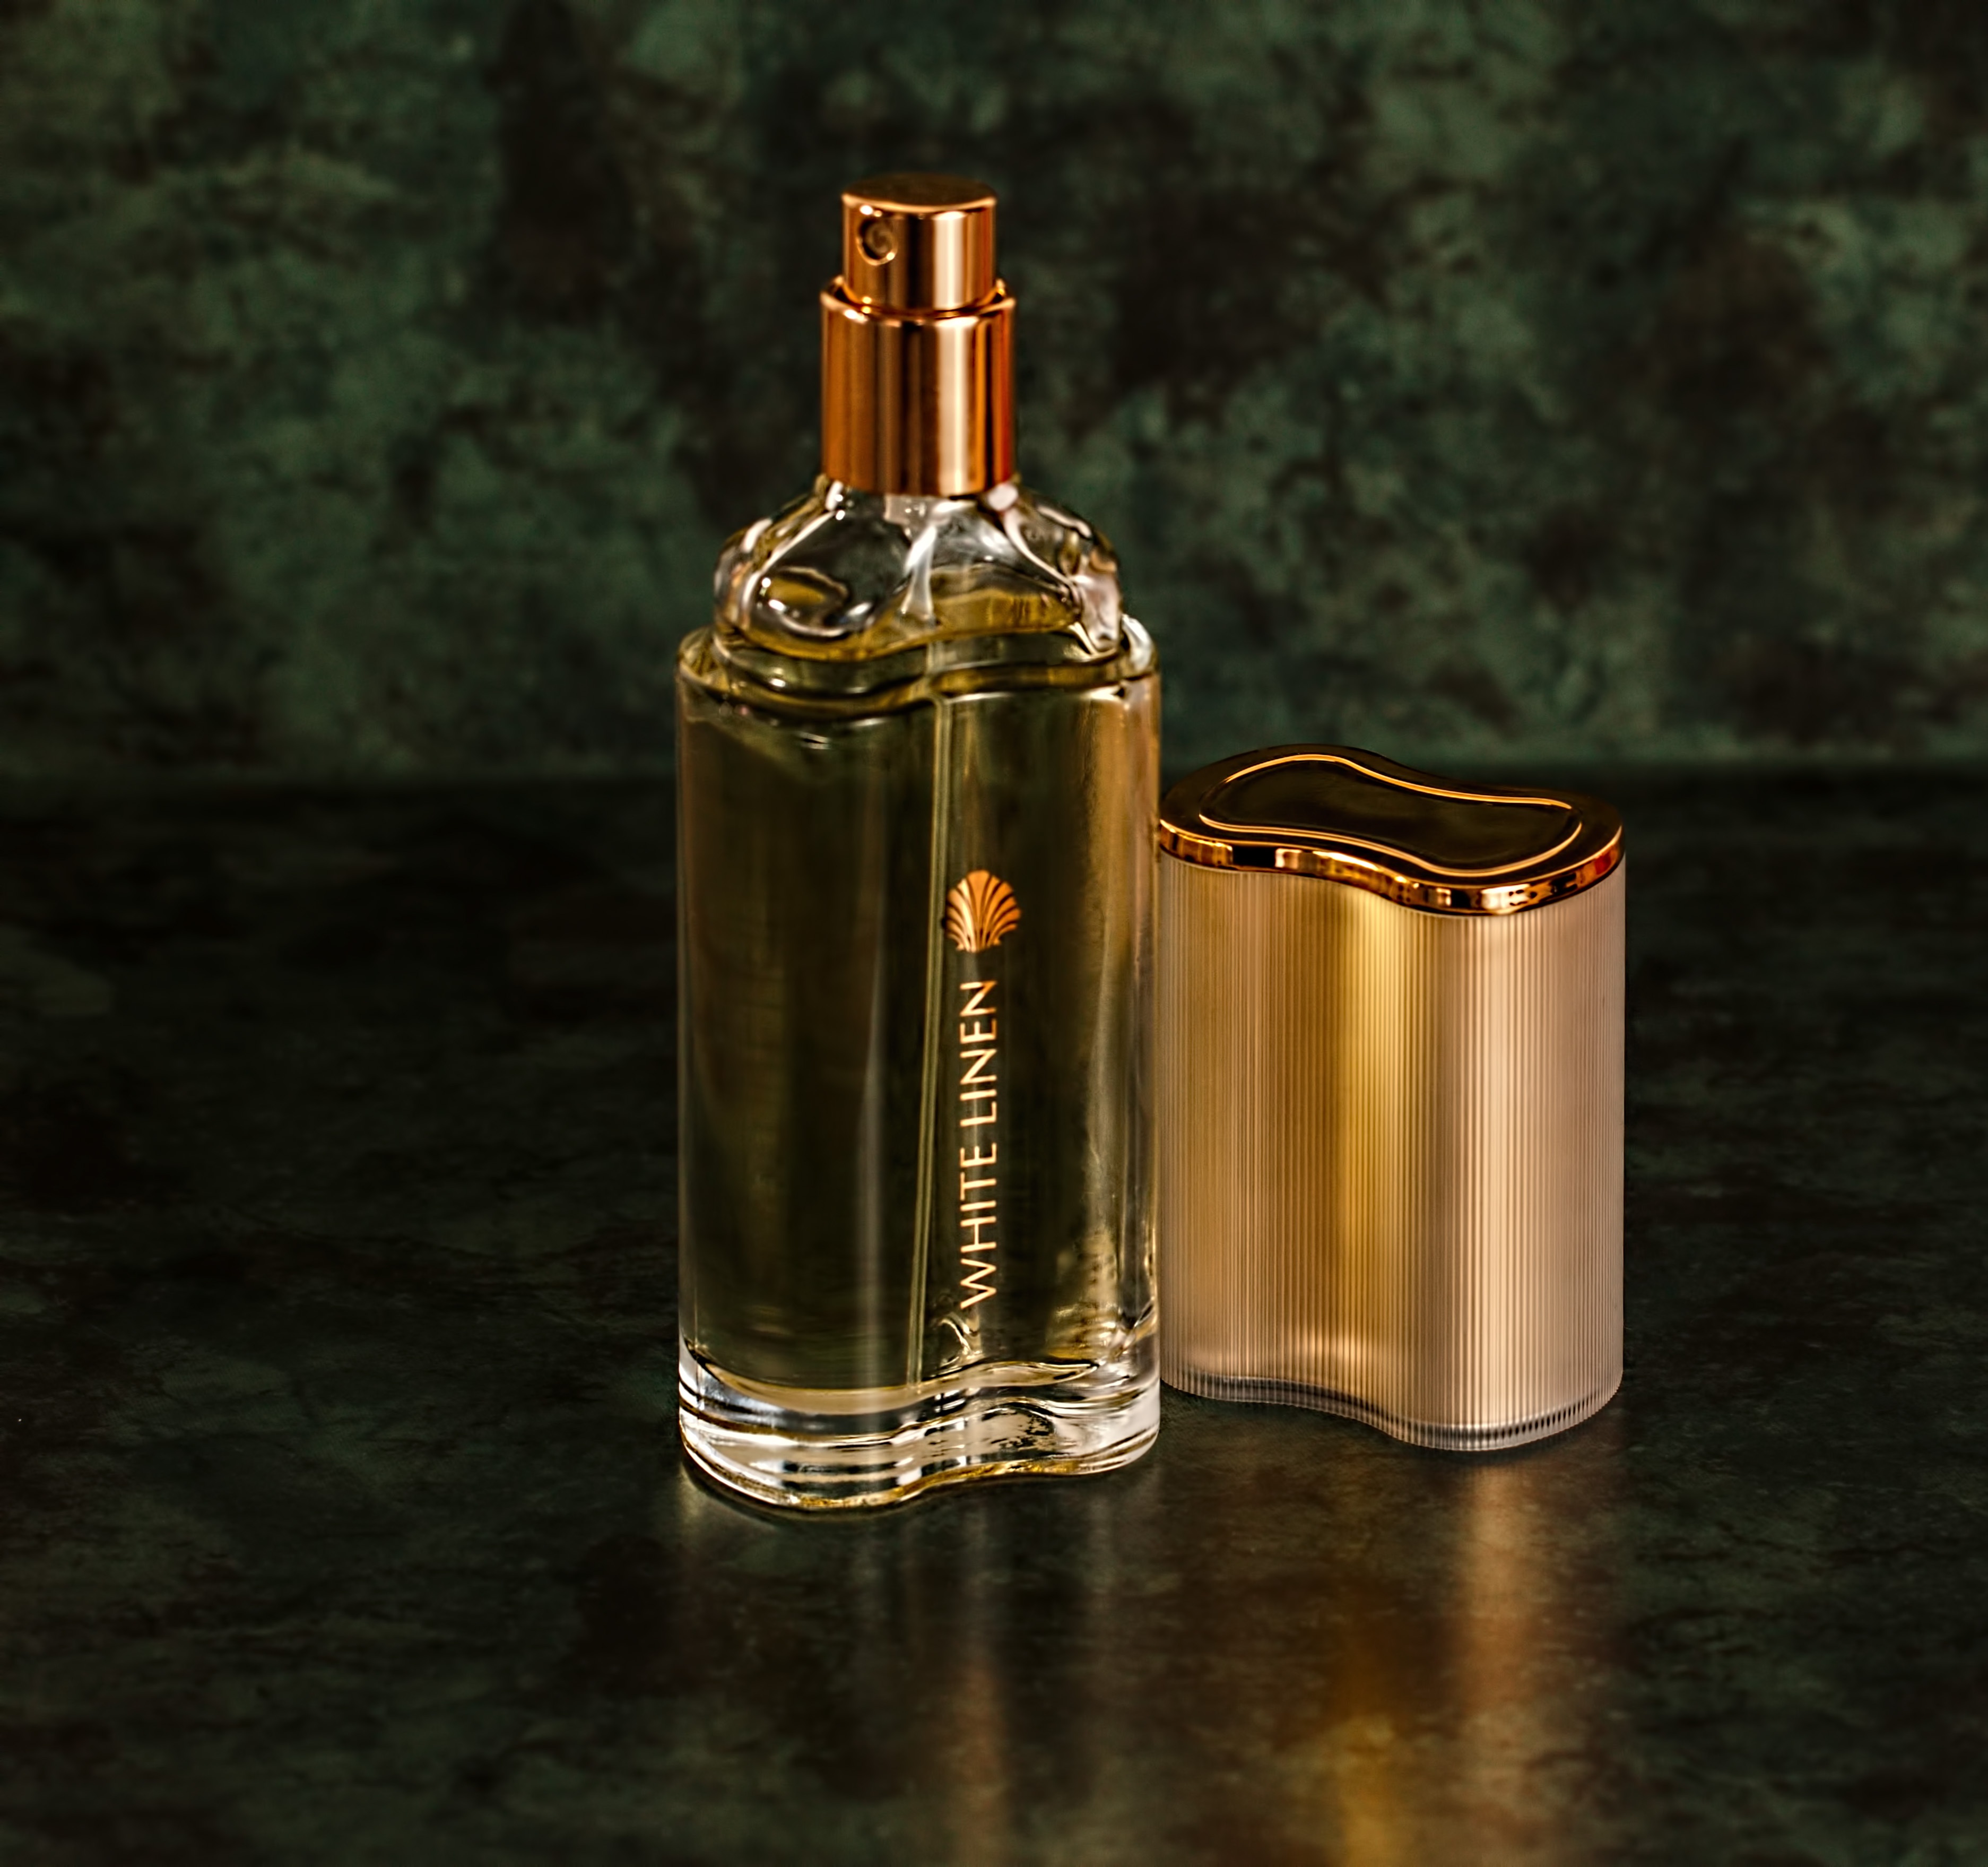
clean, bottle, healthy, tableware, feminine, wine bottle, make up, glass bottle, scent, perfume, cosmetics, fragrance, hygiene, skincare, cosmetic, drinkware, body spray